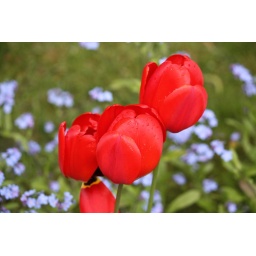
Close up of red flowers in the grounds of the Parish Church of St Lawrence